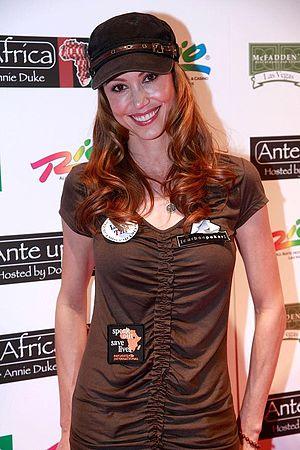
Shannon Elizabeth Fadal, née le 7 septembre 1973 à Houston, au Texas, est une actrice et mannequin américaine d'origine libanaise et syrienne par son père.